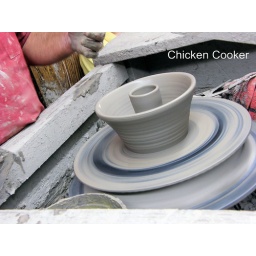
Fill the center funnel with your favorite seasonings. Place chicken over the funnel tube.  Grease drains into the pot